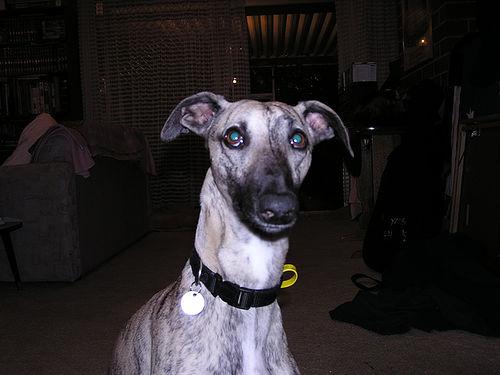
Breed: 234-n000065-whippet